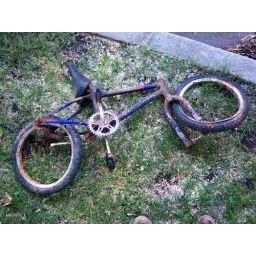
yet another bike found in the river